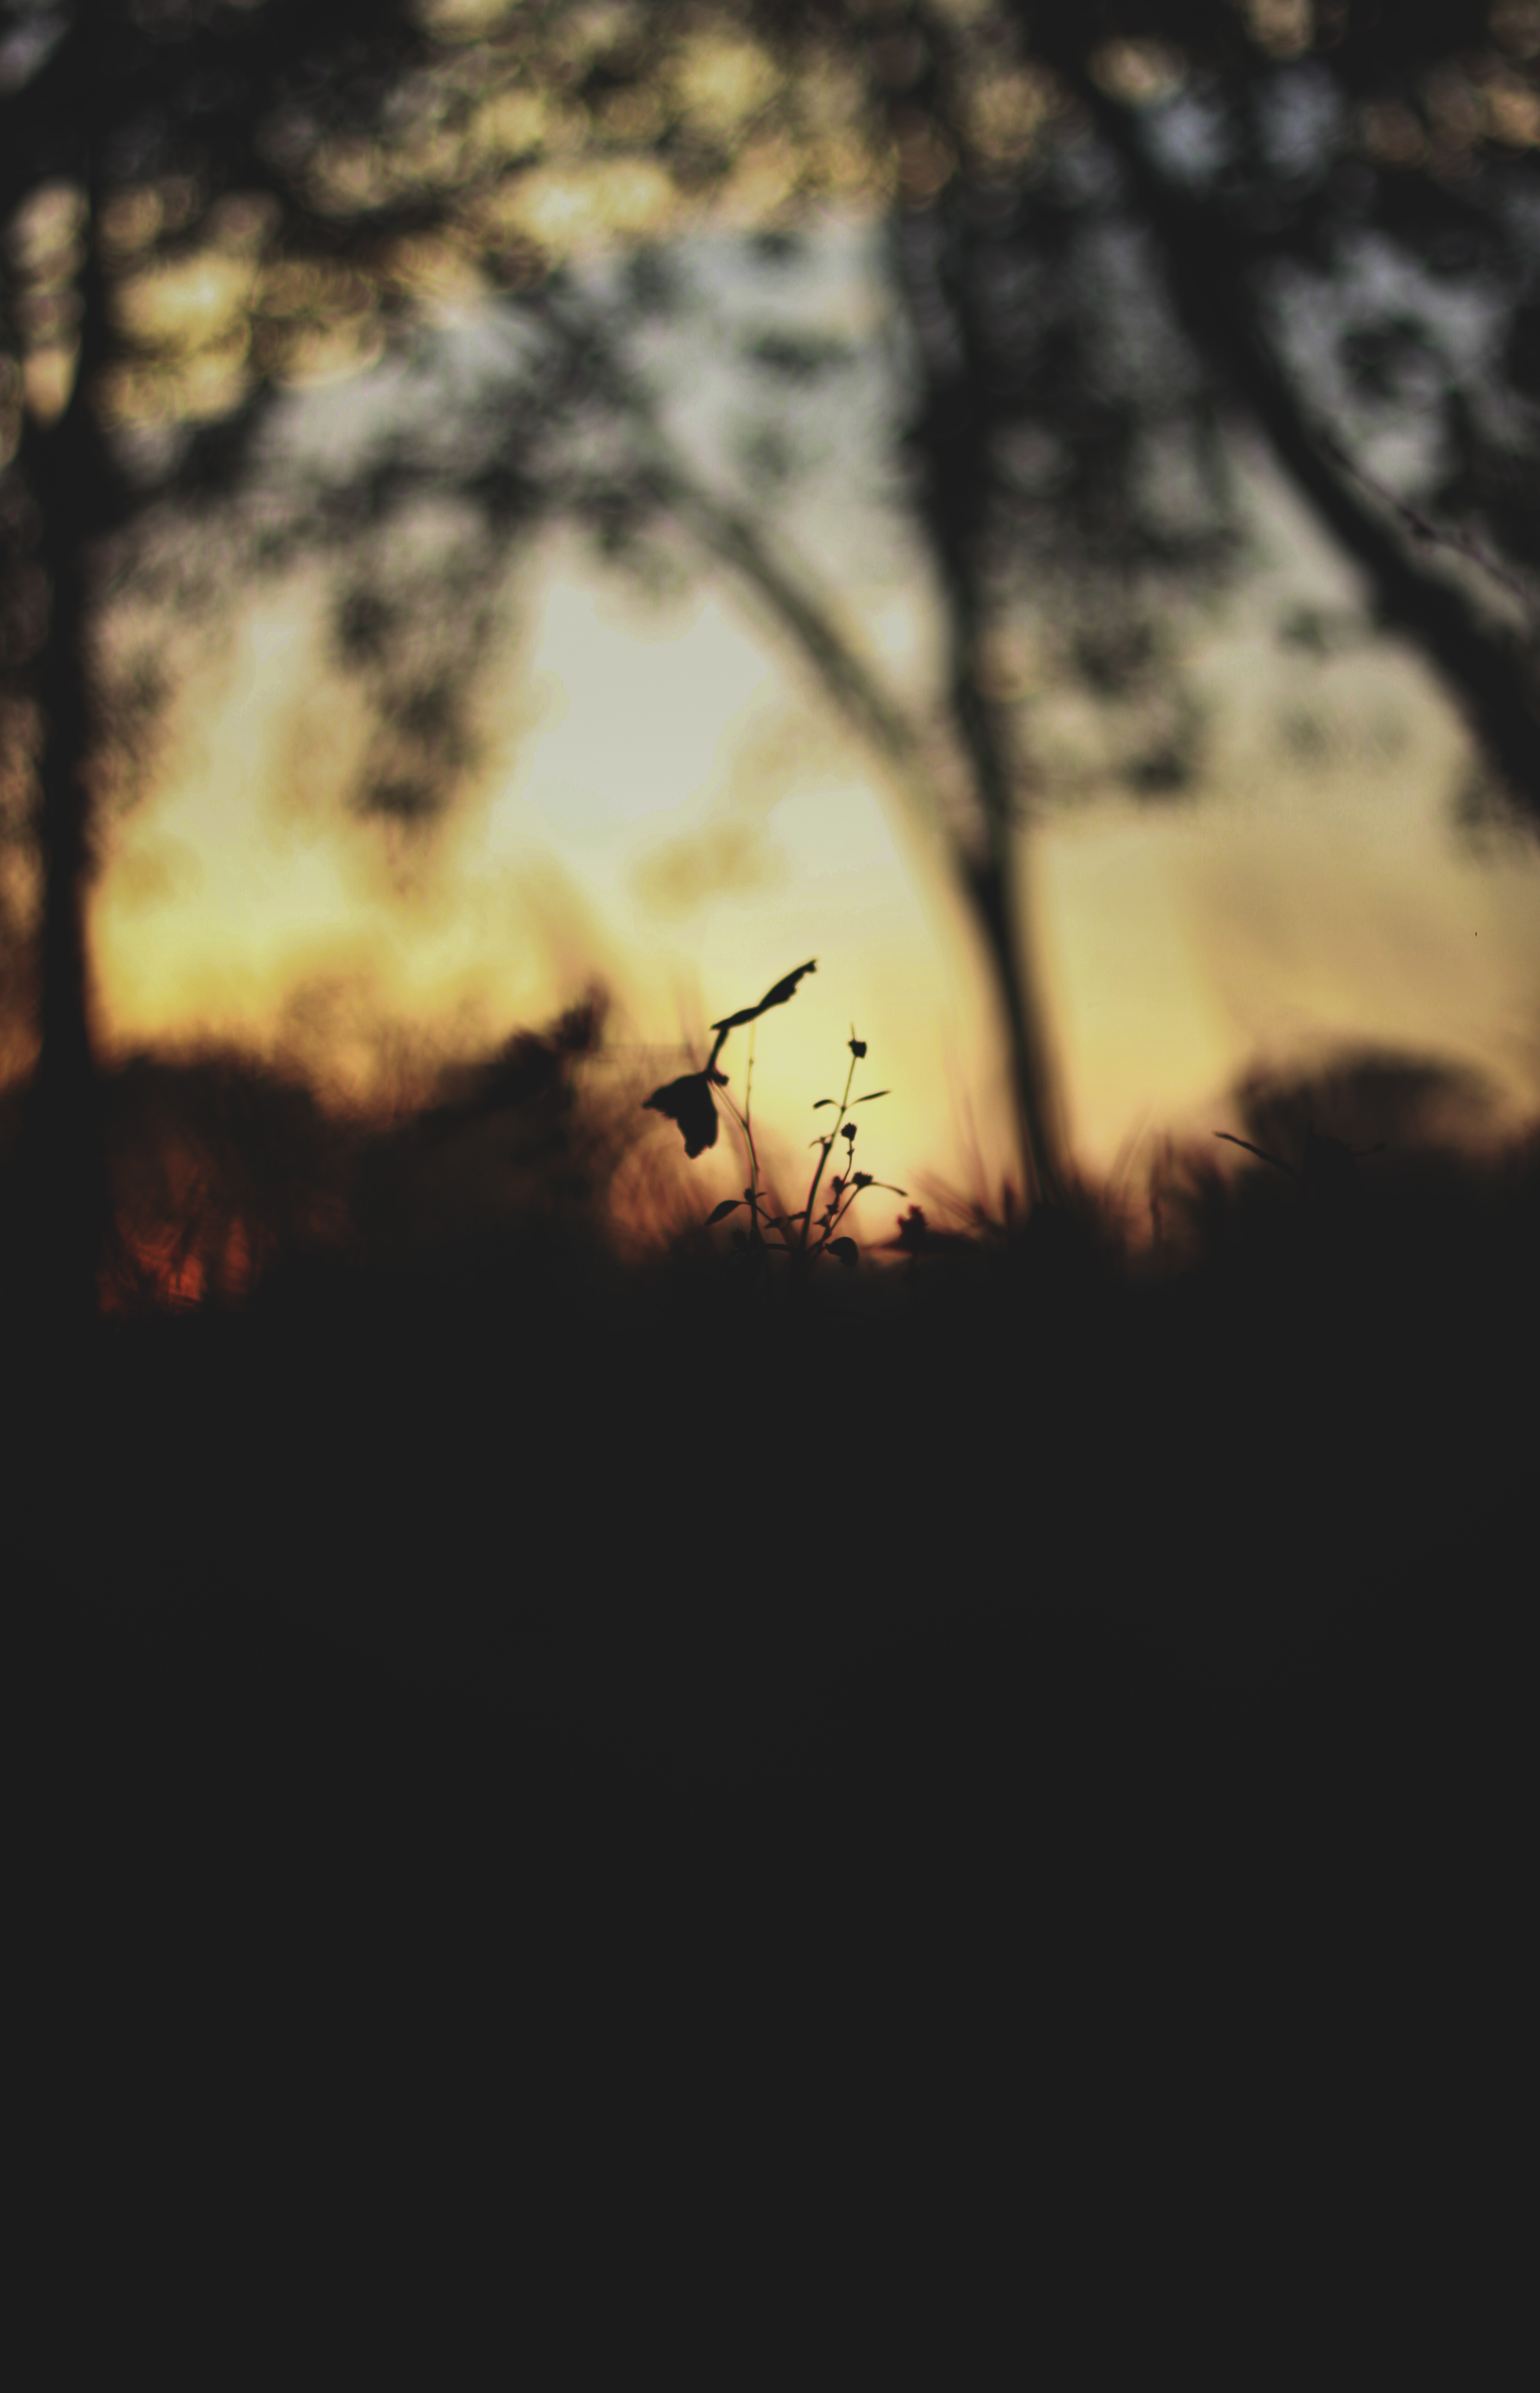
tree, nature, branch, sunset, sunlight, morning, evening, darkness